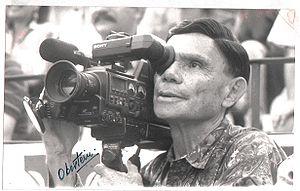
Bernardo del Carmen Fregoso Cázares, plus connu sous son pseudonyme « Carmelo Torres », né à La Barca le 16 juillet 1927, mort à Caracas le 29 janvier 2003, fut tour à tour matador, industriel, journaliste, écrivain et producteur de télévision mexicain.